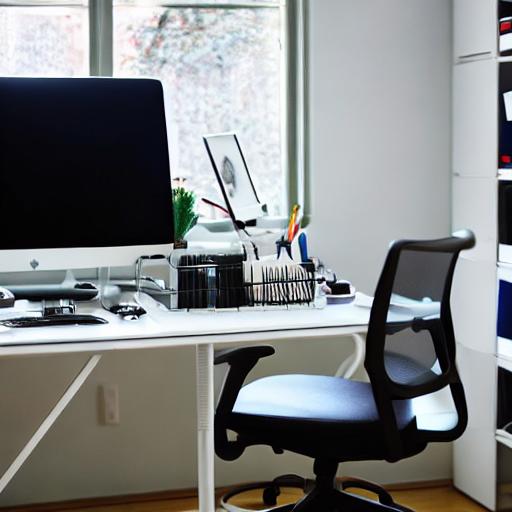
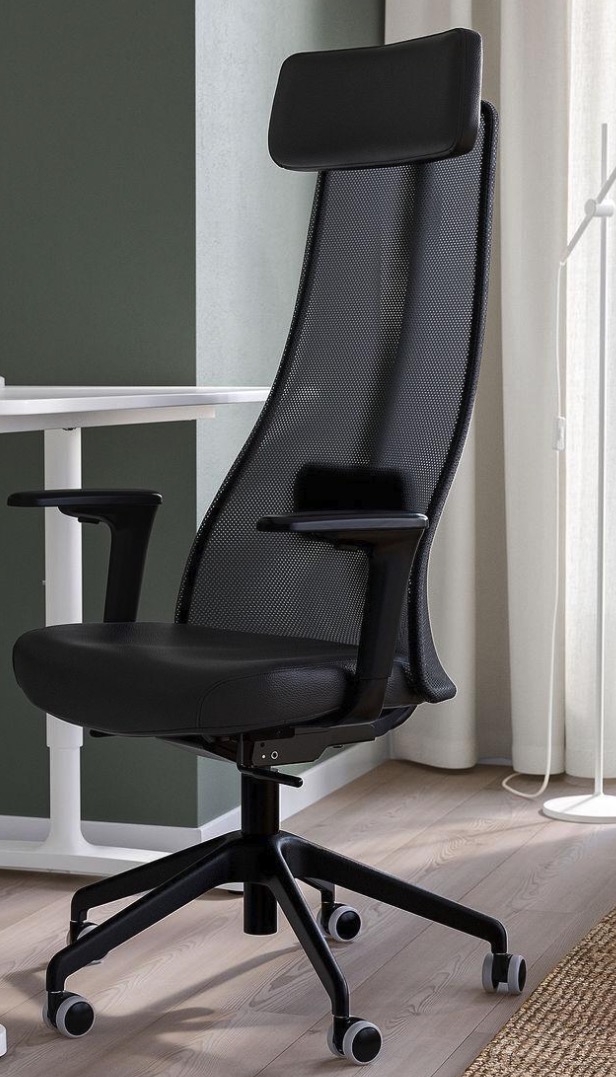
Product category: items_chair
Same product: no